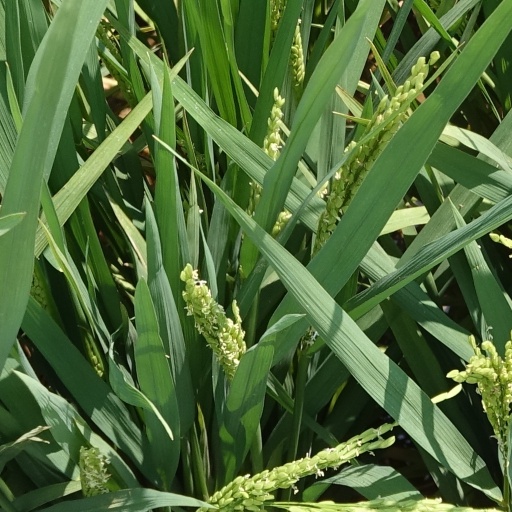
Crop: rice